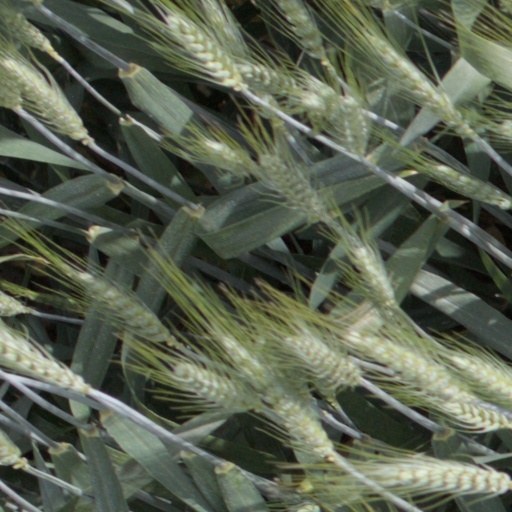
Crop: wheat